Edward Rosling

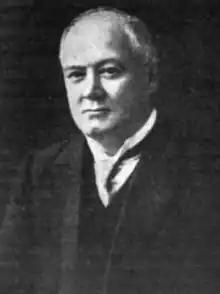

Edward Rosling was born 4 December 1863 in Barnes, Surrey, England, the eldest son of Joseph Rosling (1830–1890), a timber merchant in Nutfield, and Julia Victoria née Black (1838–1927). He had two half siblings: Mary (b.1858) and Katherine (b. 1859) from his father's first marriage and three sisters: Margaret (b. 1866), Ethel (b. 1869) and Josephine (b. 1872) and one brother, Percy (b. 1867).